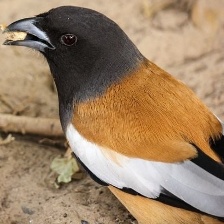
Species: RUFOUS TREPE
Scientific name: DENDROCITTA VAGABUNDA